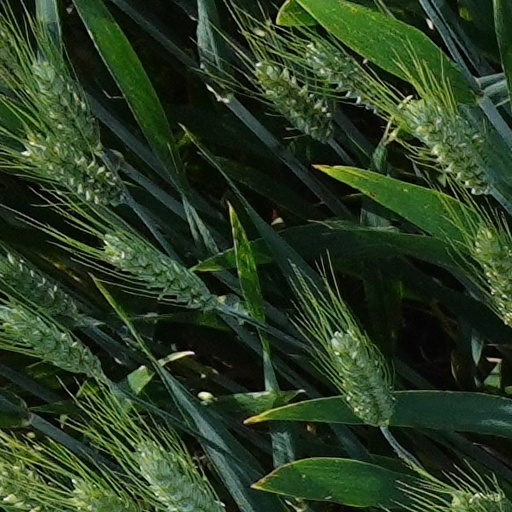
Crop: wheat